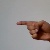
The image shows a hand gesture representing the letter 'G' in Indian Sign Language.